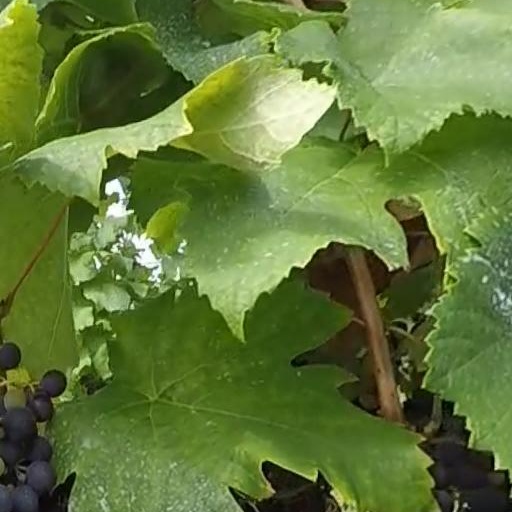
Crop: grape